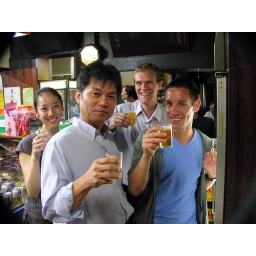
Locals and expats socialise in bottle shop in Kyoto that becomes a wholesale bar at night.